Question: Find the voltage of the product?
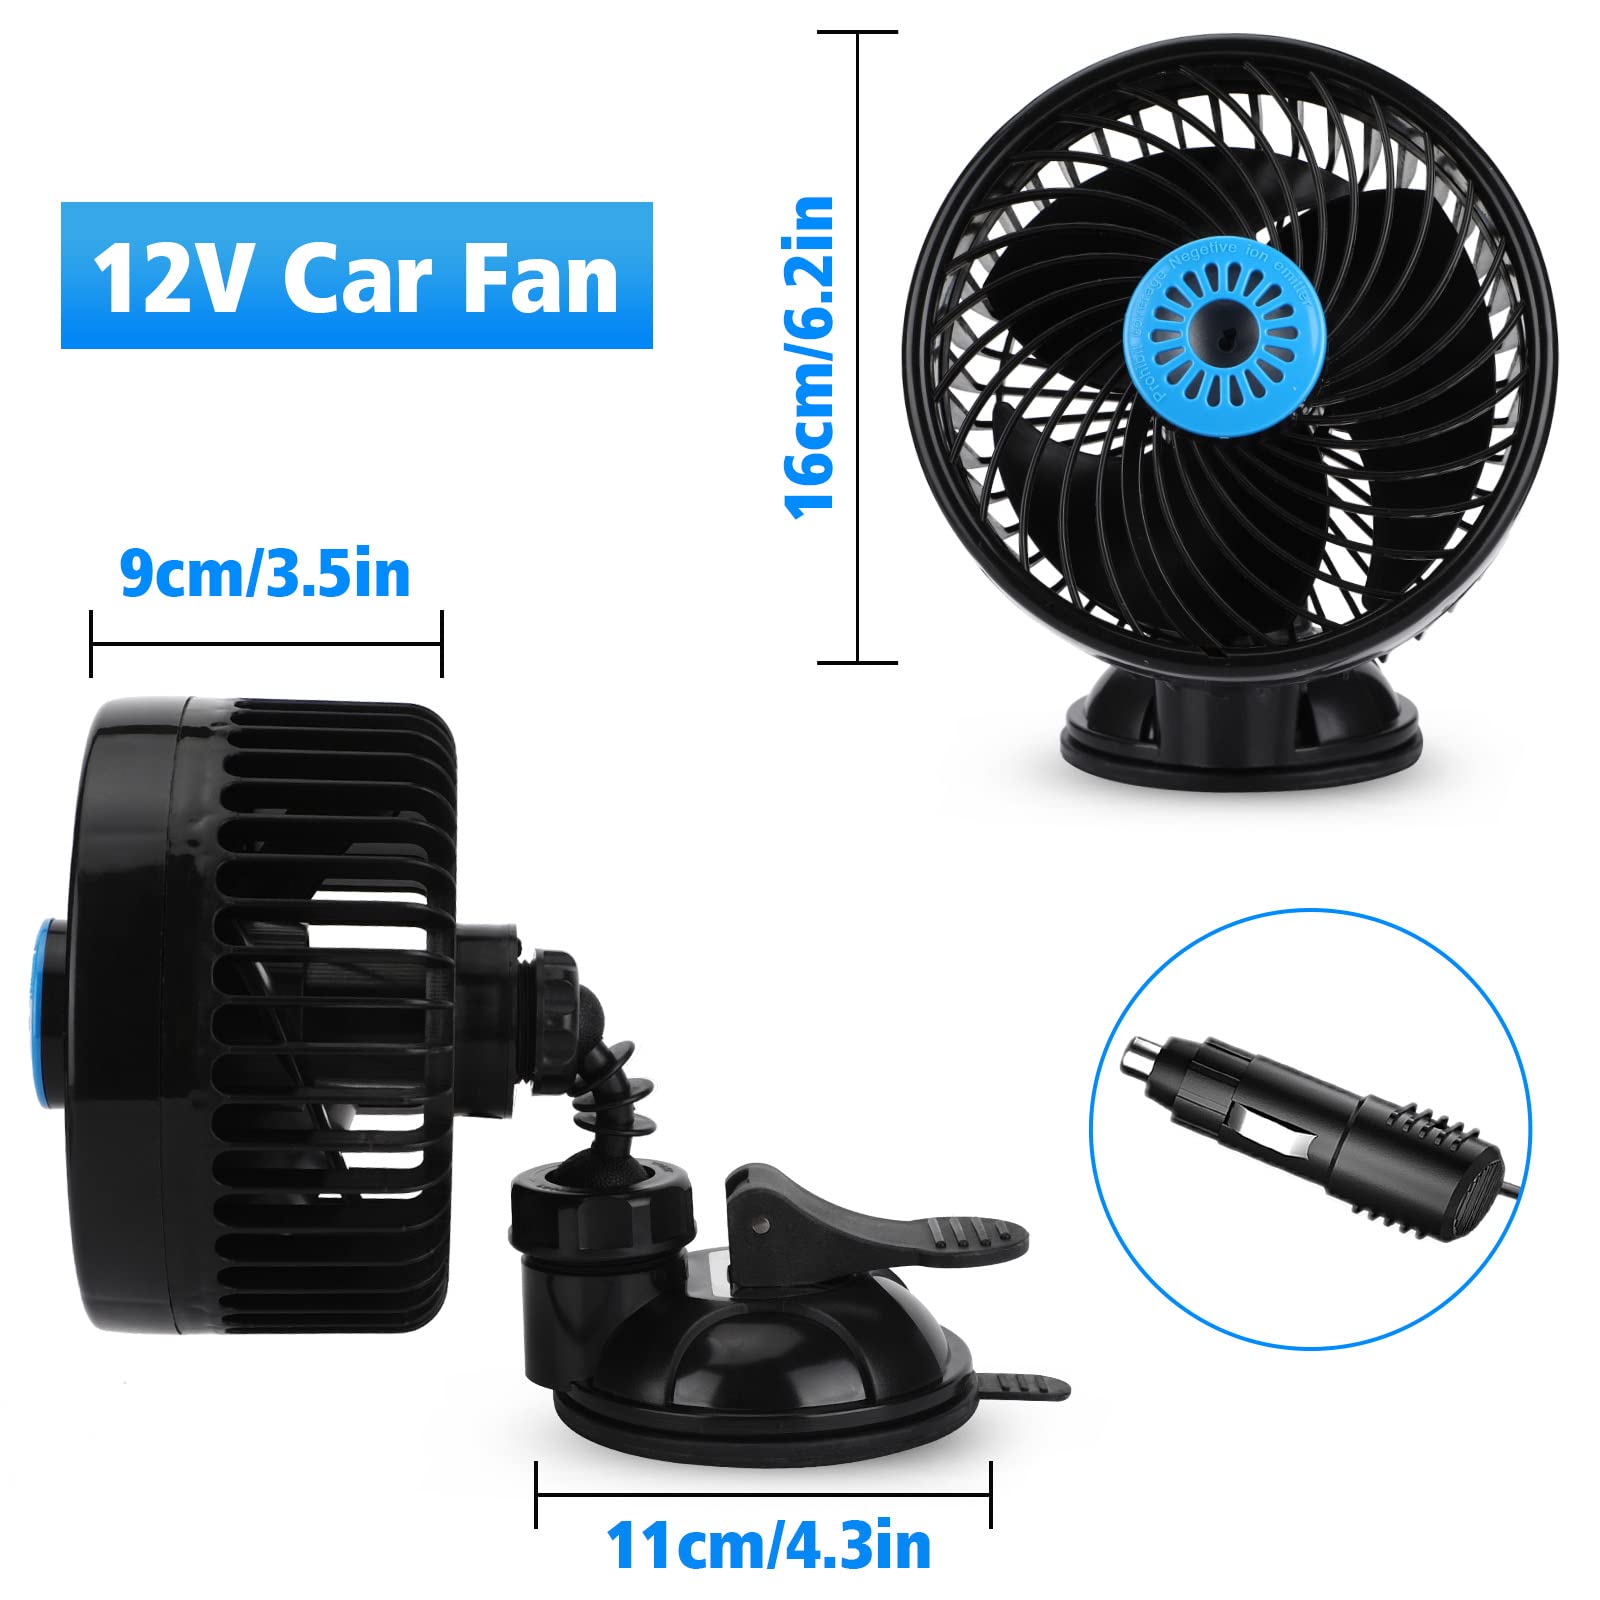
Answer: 12.0 volt